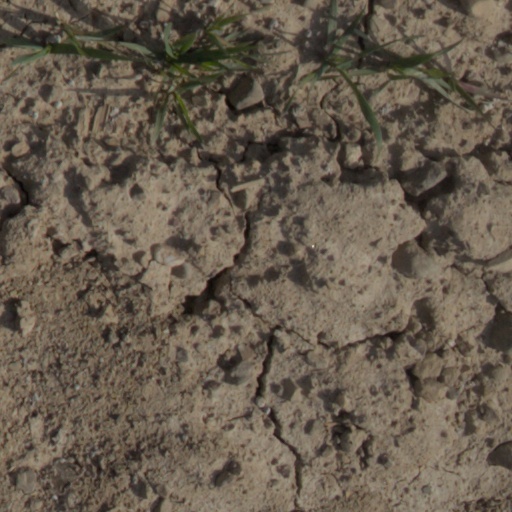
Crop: wheat